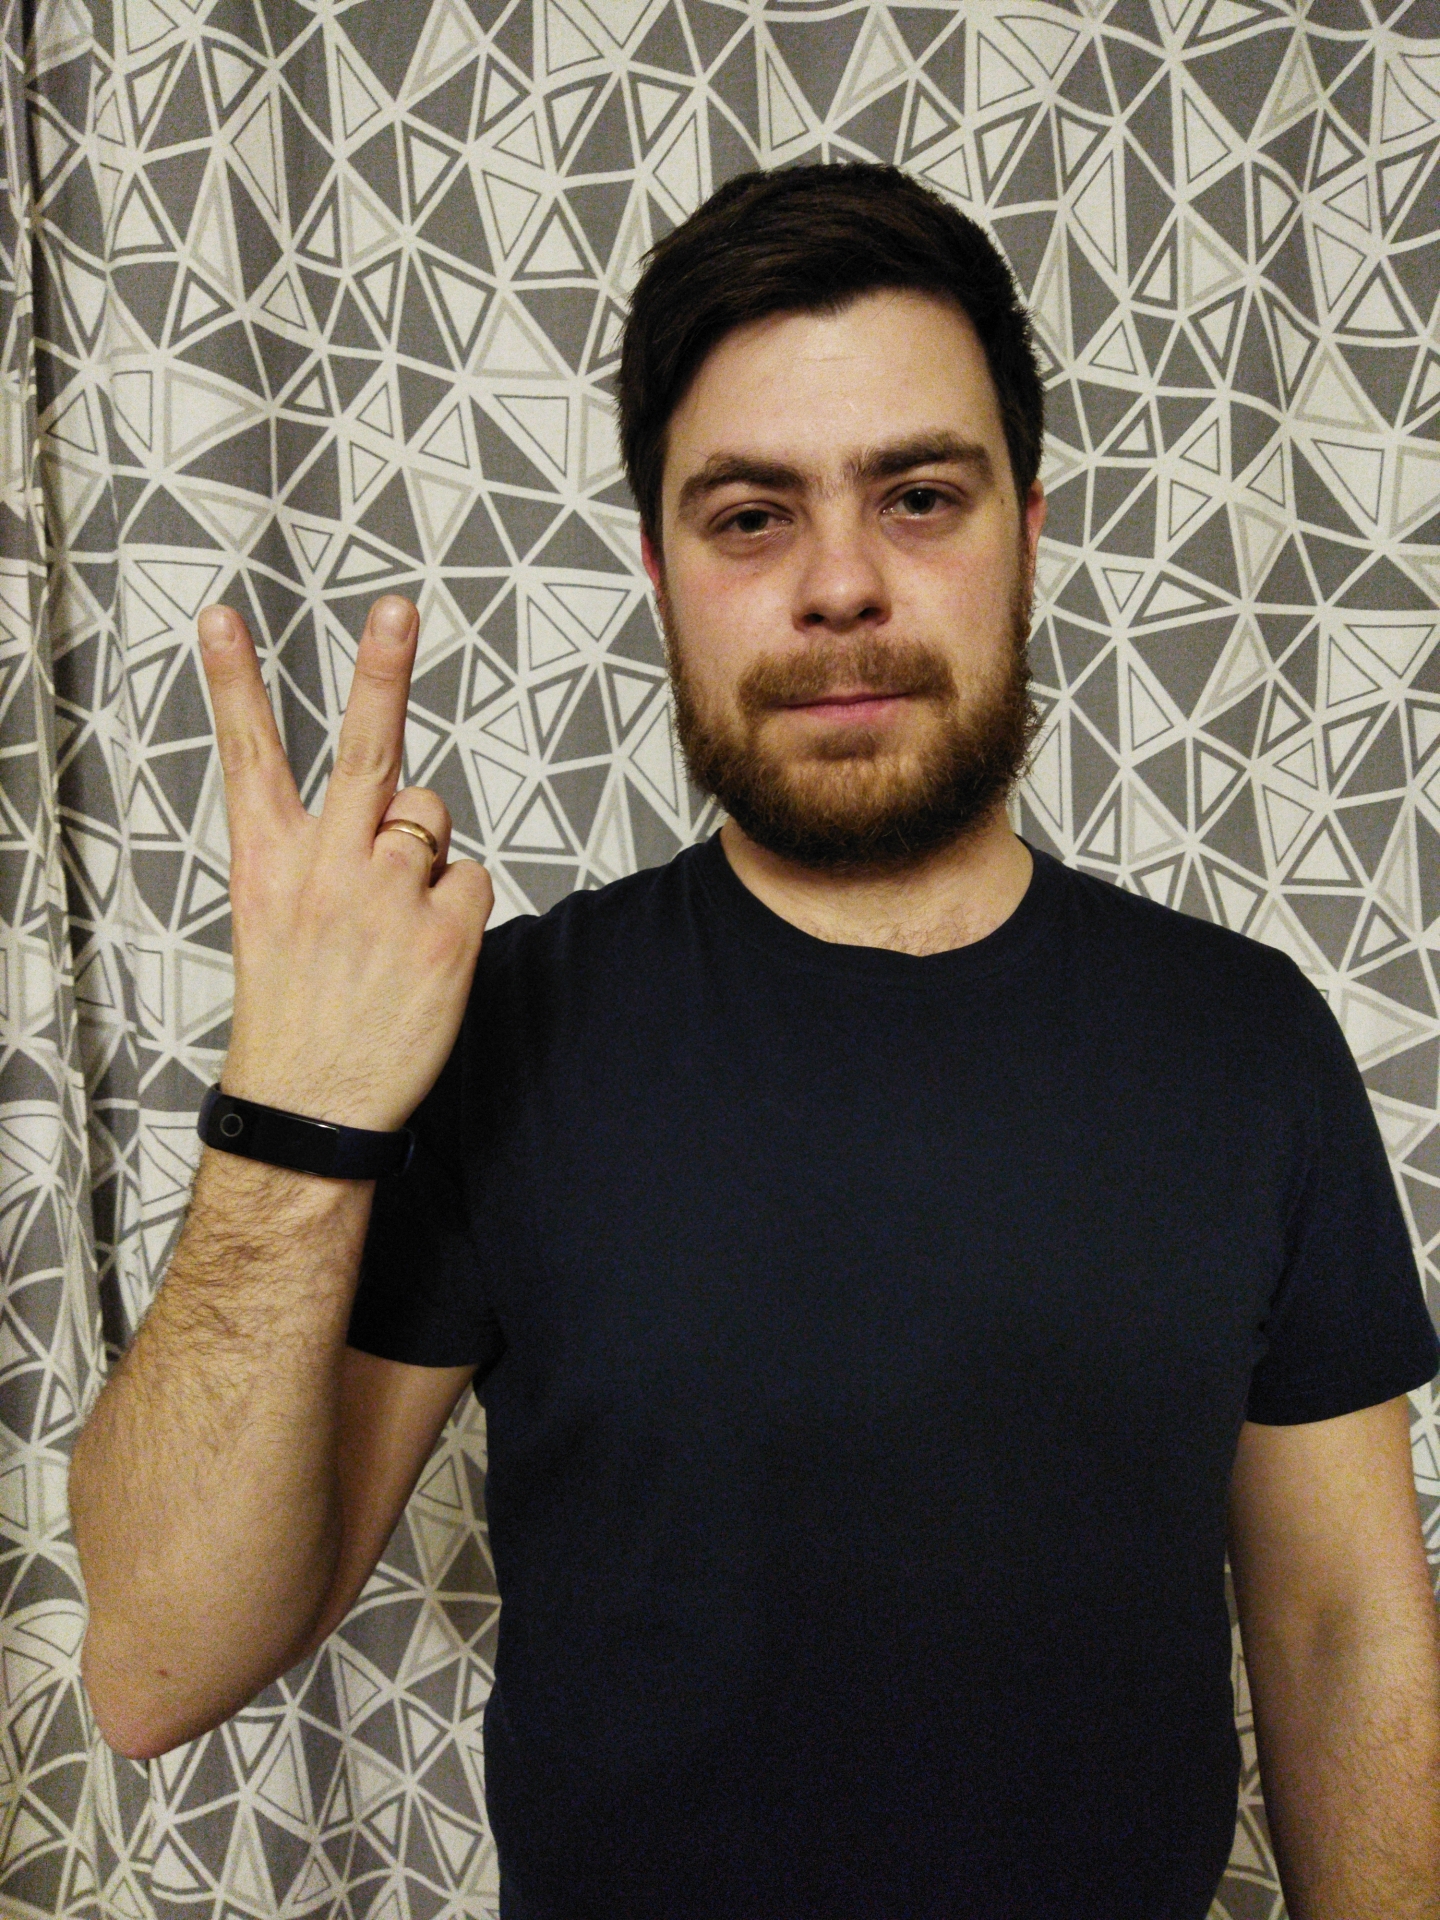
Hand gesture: peace_inverted